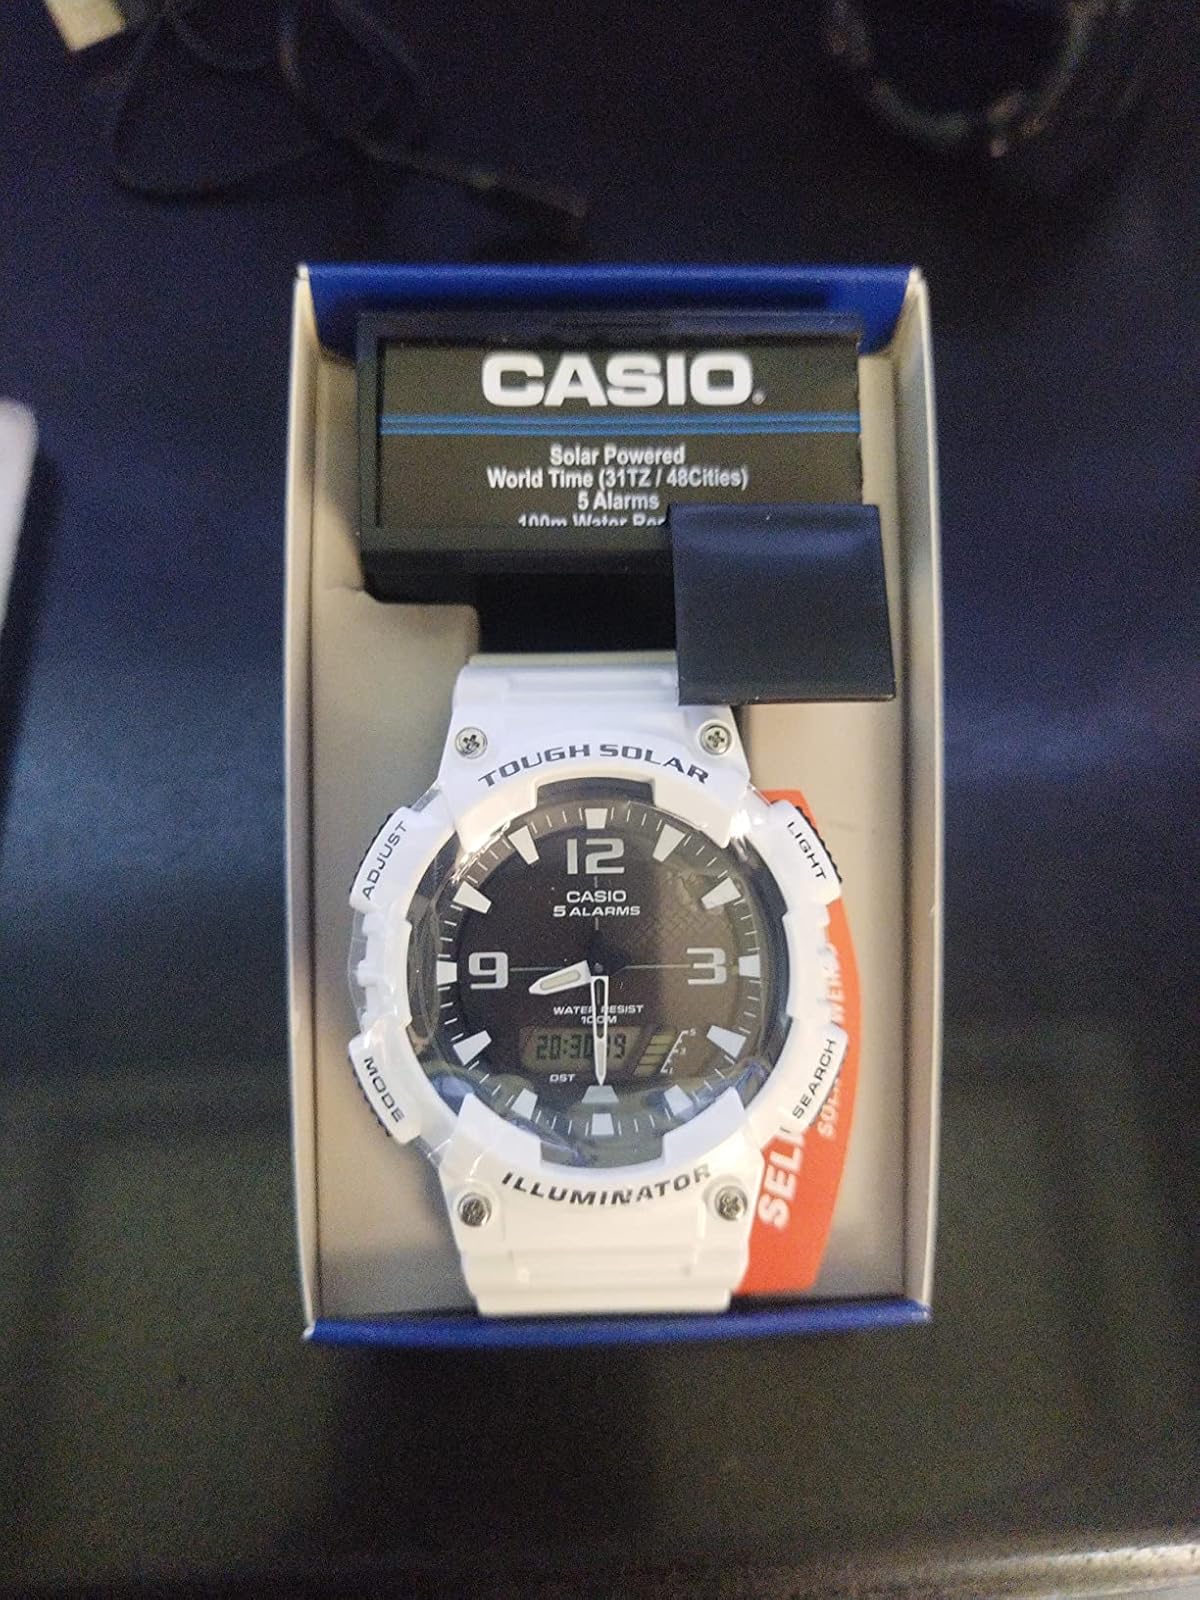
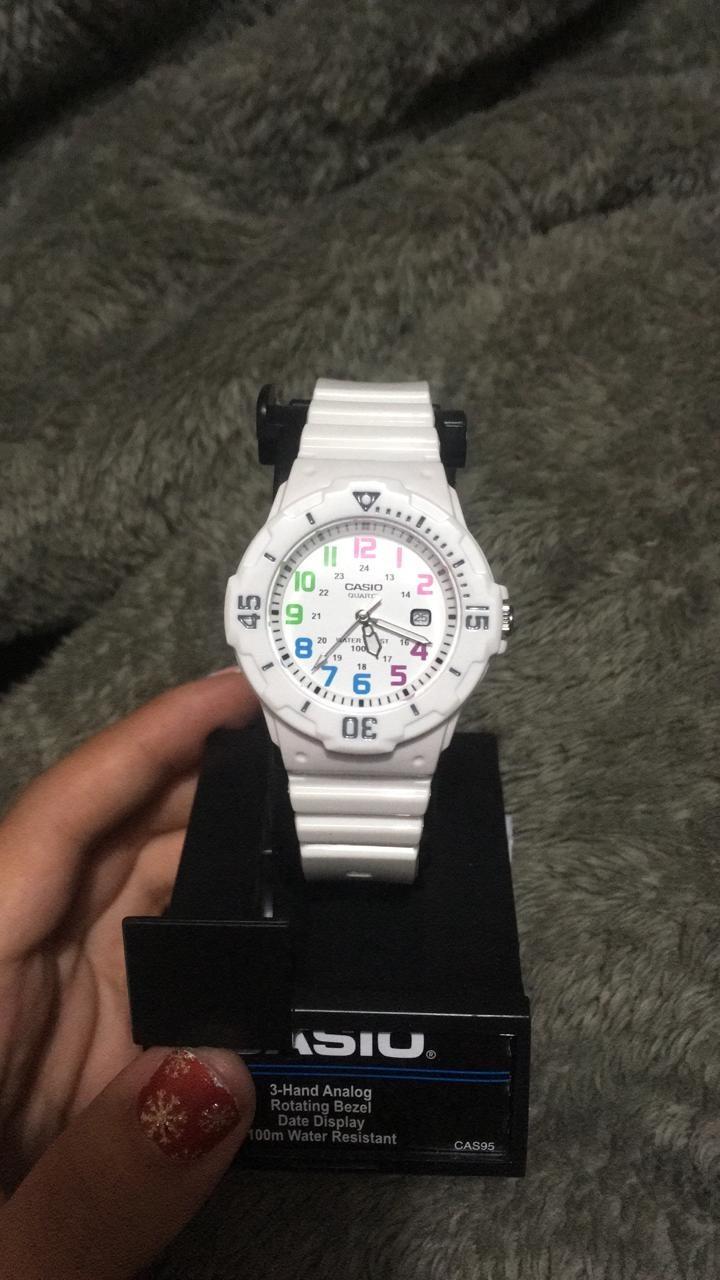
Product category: accessories_watch
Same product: no